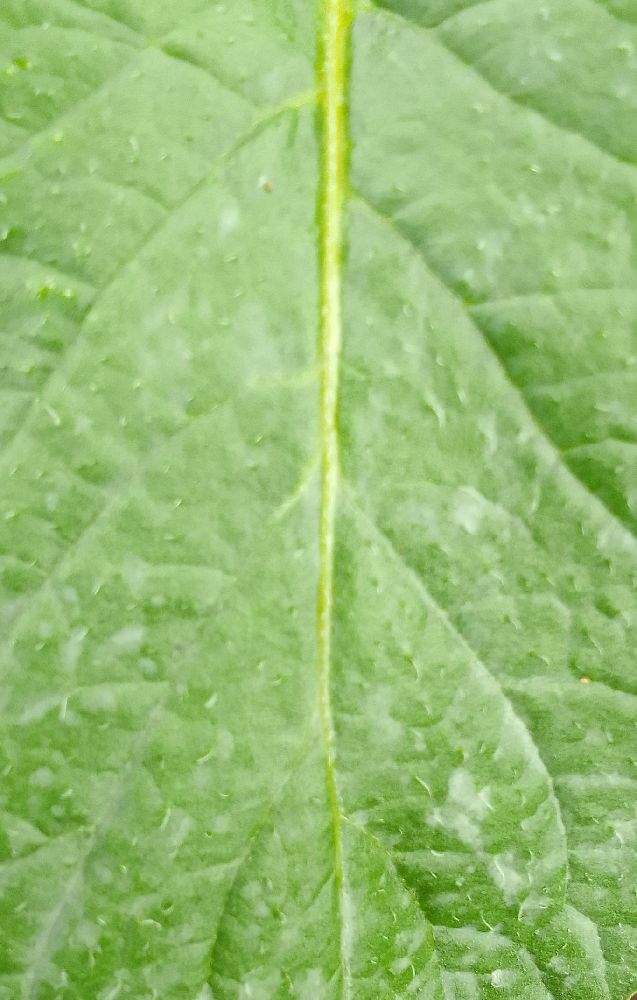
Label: Healthy